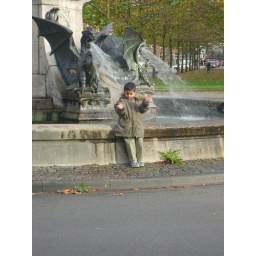
Soham near a water fountain near the 's-Hertogenbosch train station. The fountain has dragons breathing water instead of fire.